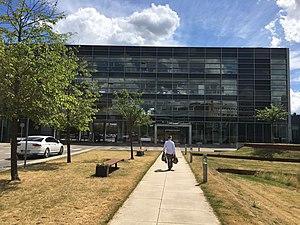
Lundbeck est une société pharmaceutique internationale danoise engagée dans le développement, la production et la commercialisation de médicaments pour le traitement des troubles psychiatriques et neurologiques.